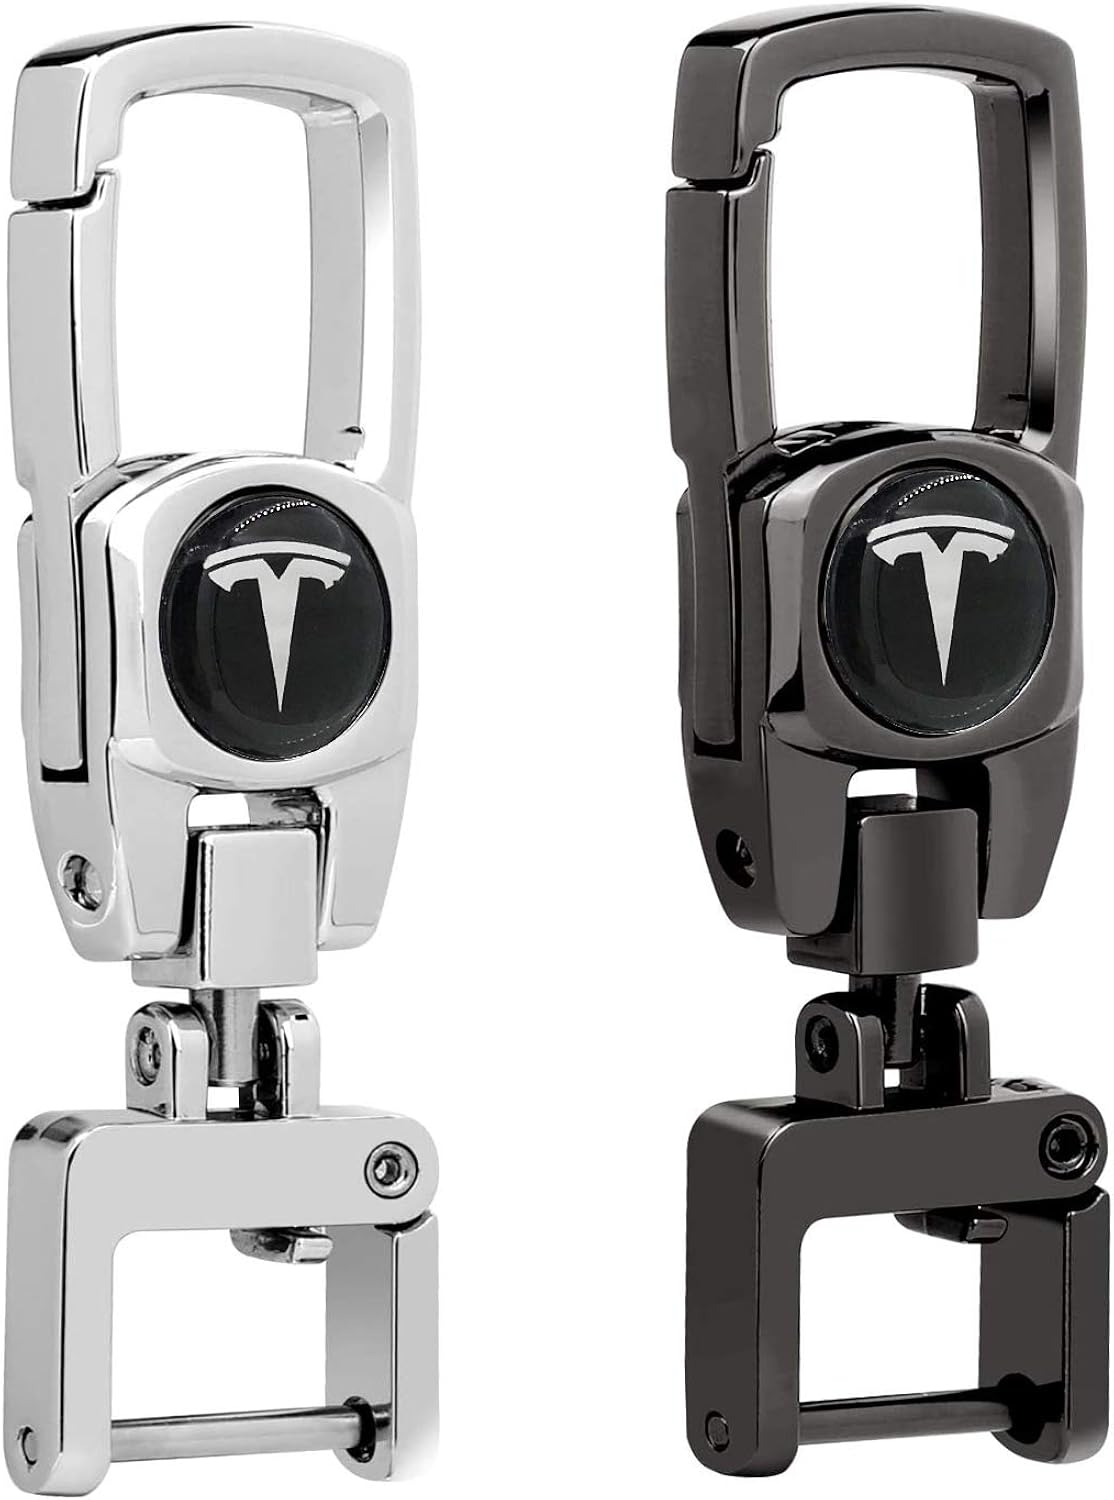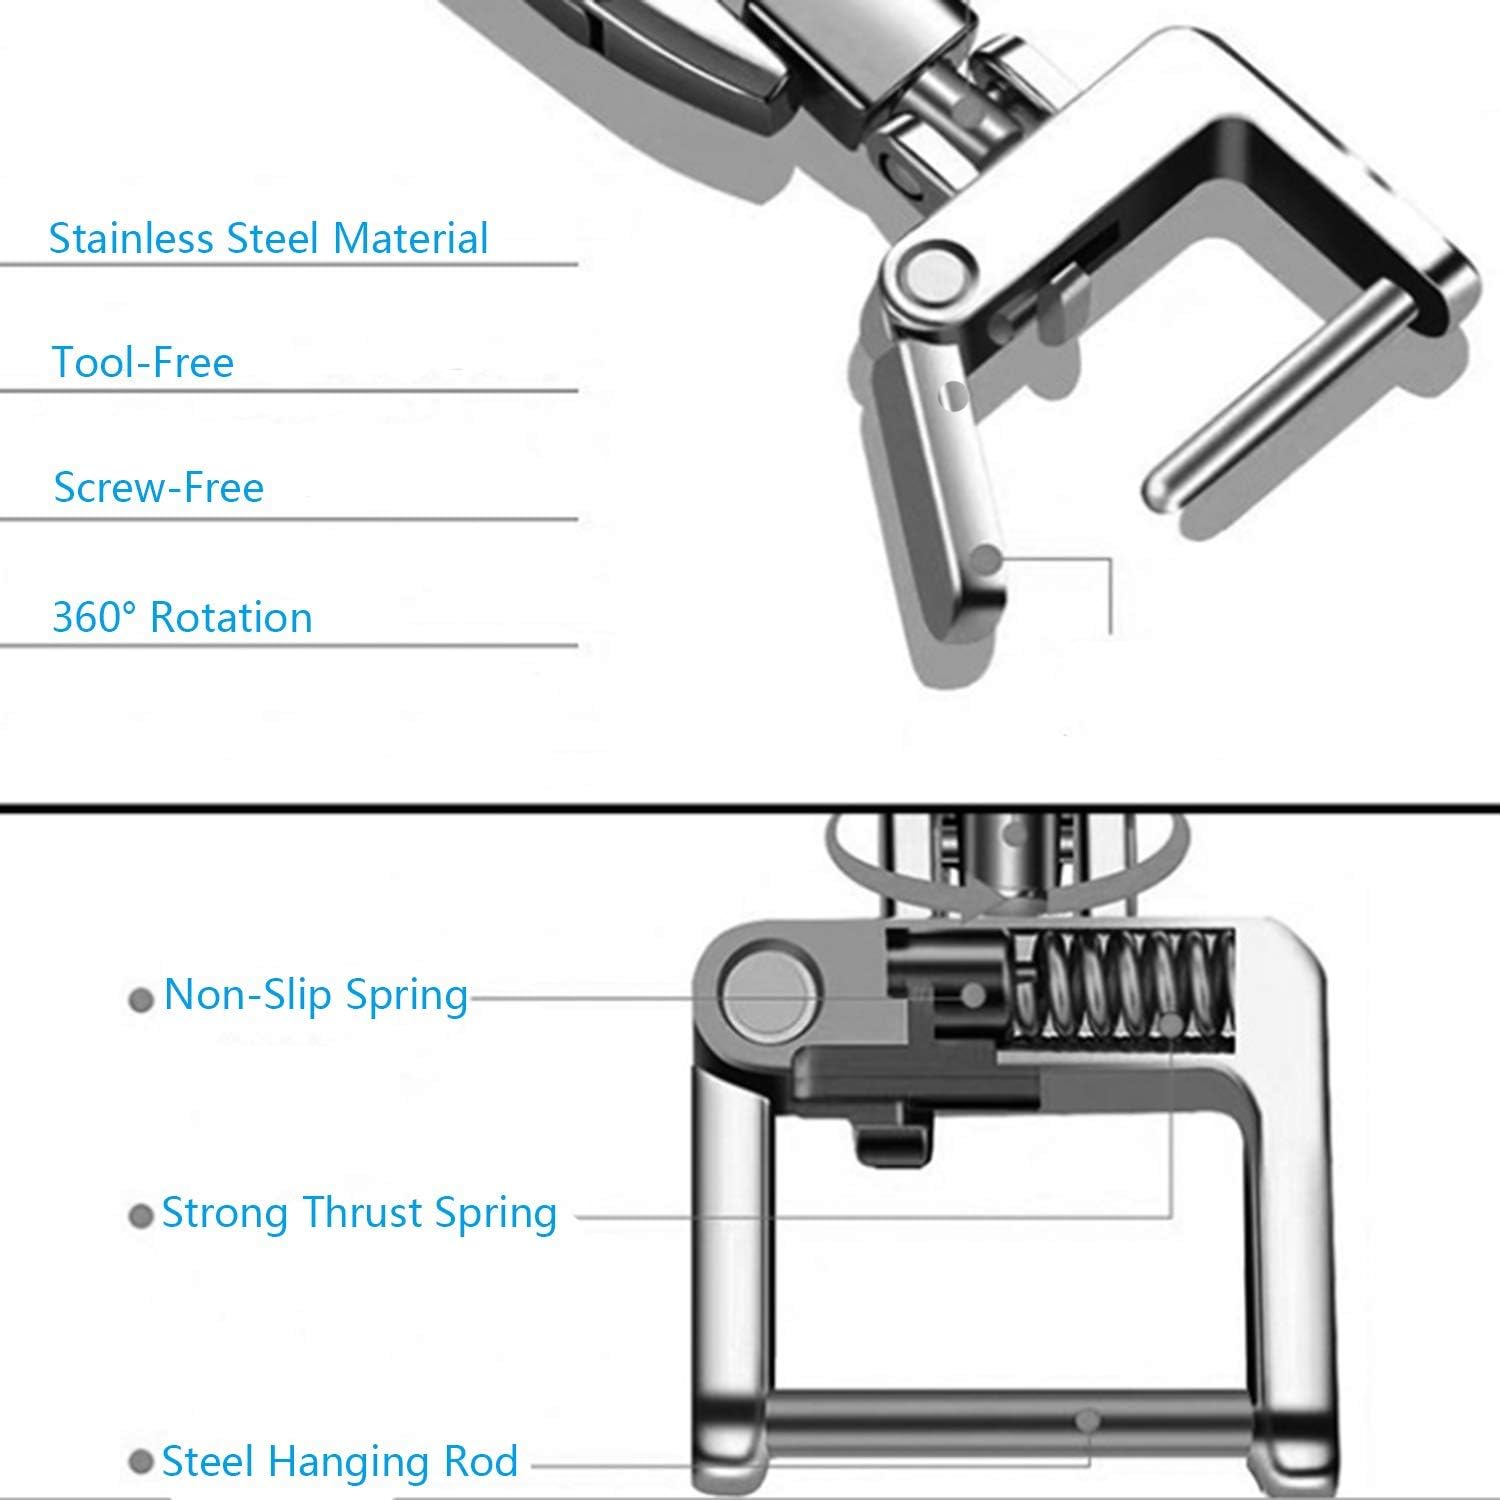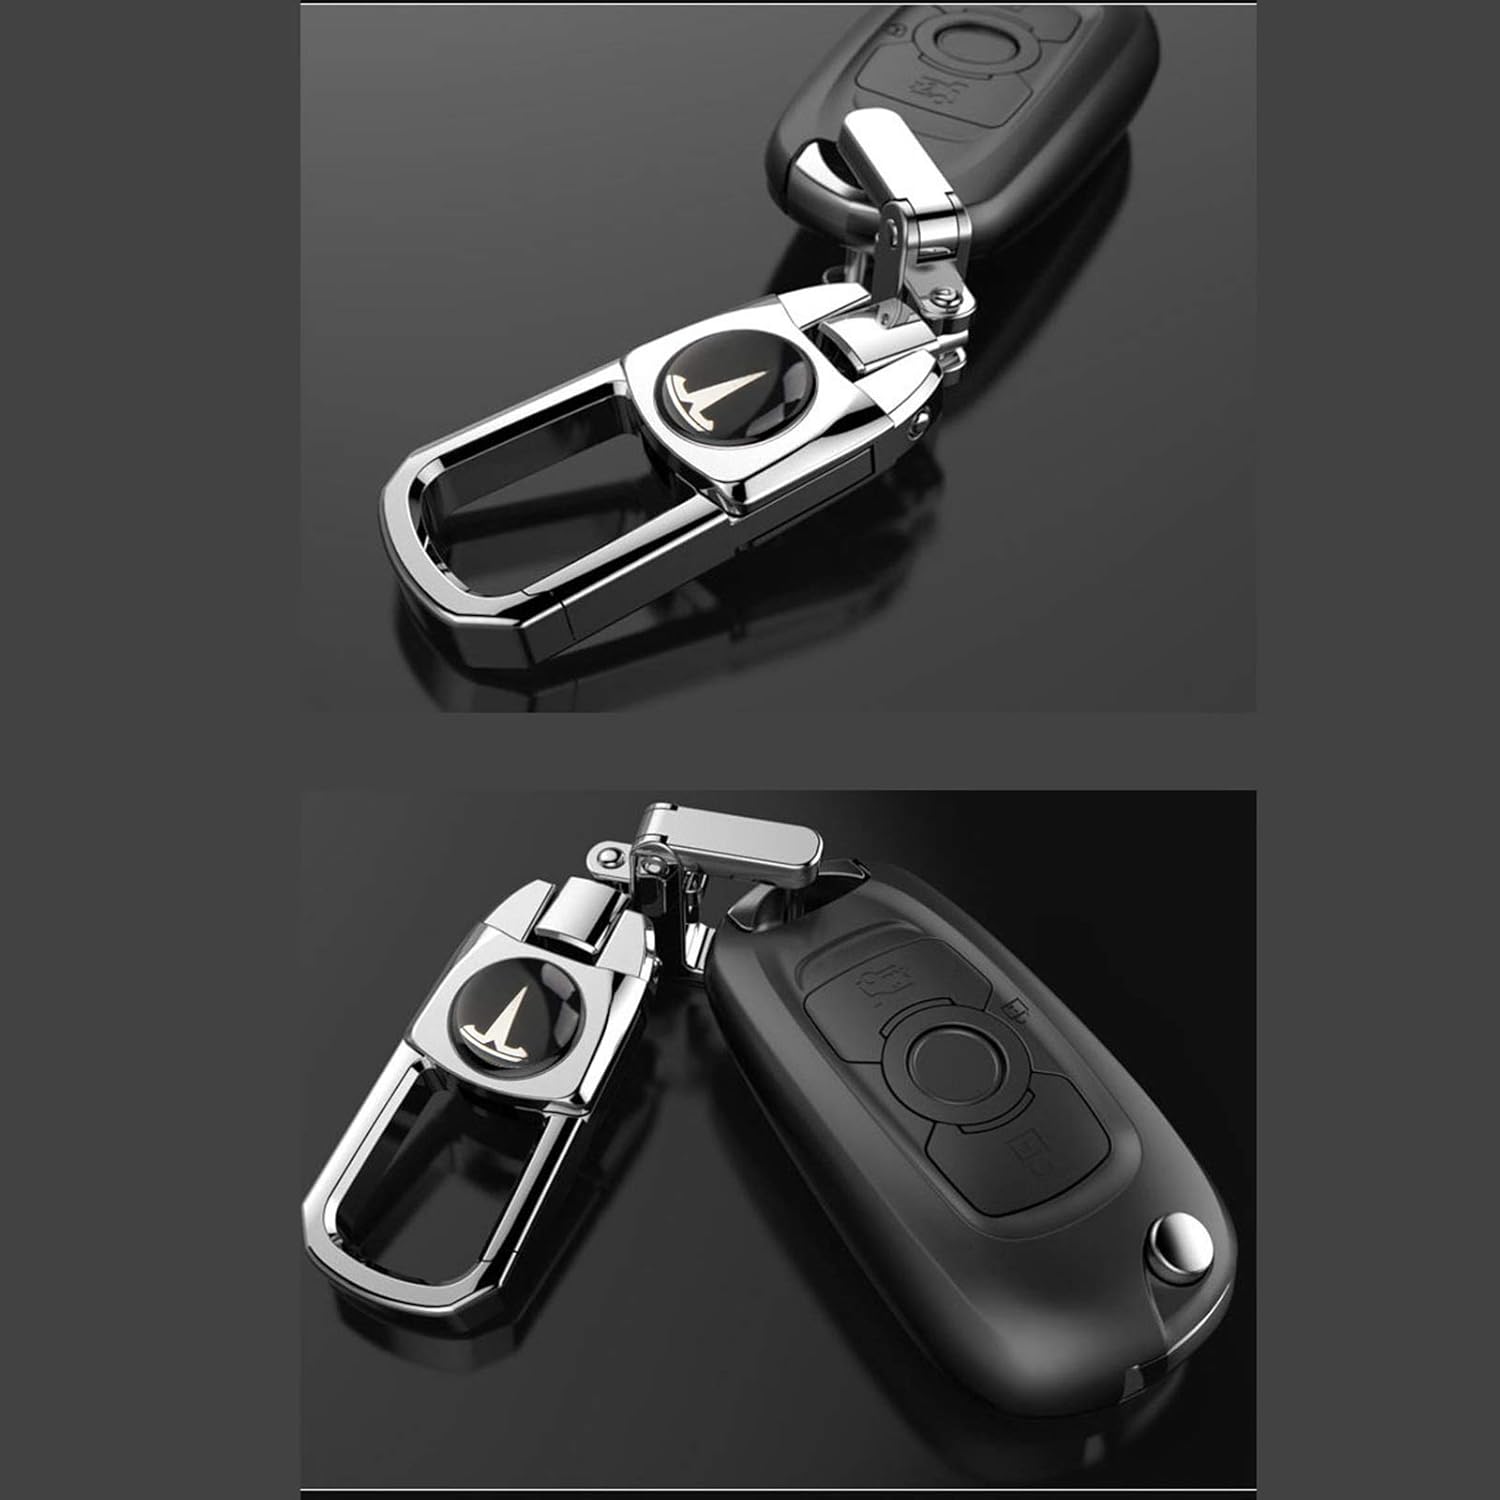
Model 3/S/Y/X Keychain Metal Stainless Steel Keychain 2PCS Matte Shiny Black and Silver Holder Keyring Auto Parts Key Accessories
Category: AMAZON FASHION
Features The keychain of the key ring is made of high-quality zinc alloy, which is sturdy and durable and can be used for a long time. With the designed buckle, you can easily put the key on the pants. The full 360-degree rotating design can help avoid tangling the keychain, and the snap closure accessory can ensure that your items will not fall. The car logo watch chain keychain key ring organizer with car brand logo is compatible with all models of cars, SUVs, trucks and motorcycles. easy to use just pull the latch of the metal hook to open the keychain, the car key and release locked firmly. It is not screw-in. No screwdriver or any tools are needed. Package 1*Matte Shiny Black keychain 1* Shiny Silver keychain
Features: Snap closure | [Sexy Design For Tesla] This sexy keychain with a unique Tesla logo. It allows you carry keys or door cards or both. With the designed buckle, you can easily put the key on your pants. | [Best Gifts For Tesla Owners] It contains two key chains with two colours suits for men/women. It's a perfect business gift or a birthday present for lovers, families, and friends who has a Tesla. | [High Quality]This Tesla keychain is made of zinc alloy metal material, with Anti-corrosion Chrome plated surface. High standard polish vacuum plating, mirrored finish for maximum shining and long-lasting protective for the keychains. | [Easy To Use]Exclusively designed buckle is patented and can be opened and locked without tools. | [Notice]This keychain fits all Tesla models, it can also be used with Card Holder, Key Fob Holder, Car Key Cover Shell.